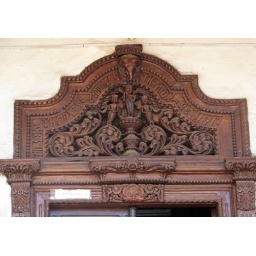
the Indian door in Ras Tafari's house